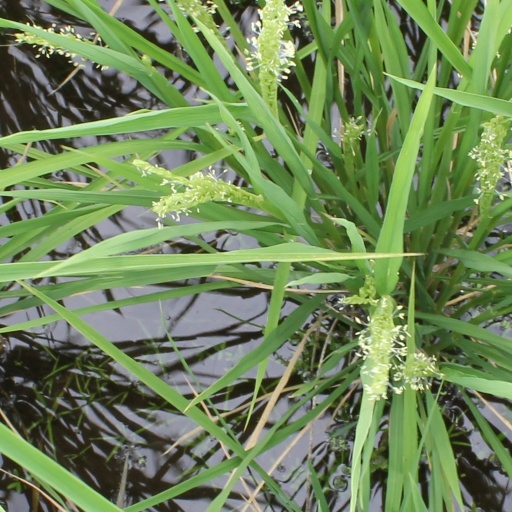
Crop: rice